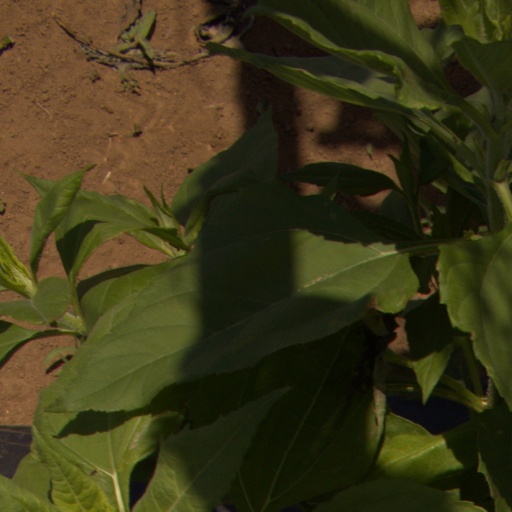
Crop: Jerusalem artichoke